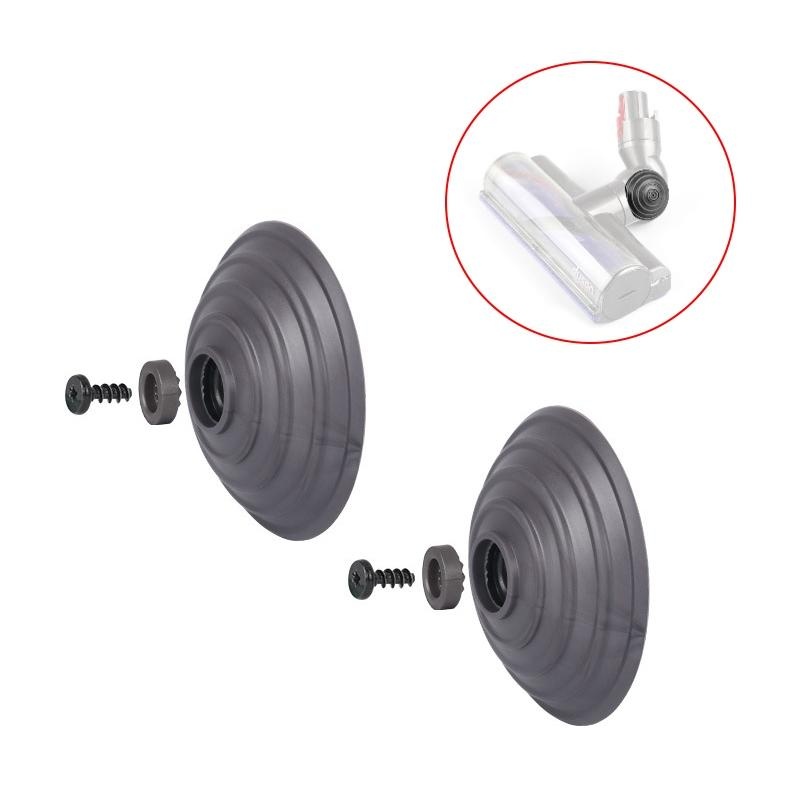
V-ball Wheels for Dyson Vacuum Cleaner Heads
Features: • Compatible models: • Compatible for V6 20W old style direct drive suction head • Compatible for V6/V7 35W direct drive suction head • Compatible for V8/V10/V11/V12 50W direct drive suction head • Check and replace the ball wheel in time to prolong the service life of the vacuum cleaner head. • Made of high-quality materials, excellent workmanship and durable. • Highly match with the vacuum cleaner • Helps protect your carpets and floors, easy to remove damaged dome covers and install new ones. • This replacement includes 2 replacement wheels, 2 fixings and 2 screws. • Weight: 20g Note: • The product is not universal, it mainly depends on whether the screw mouth is consistent Package Includes: • 1 x For Dyson V6 V7 V8 V10 V11 V12 Vacuum Cleaner V-Ball Wheels Of Direct Drive Cleaner Head Returns, Refunds, and Replacements: Products that are received faulty, damaged, or not as described are eligible for a return, refund, or replacement by Australian Consumer Law (ACL). We are committed to ensuring that all products meet the standards of quality and reliability expected by our customers. However, please note that we do not accept returns or provide refunds for Changes of Mind (COM). We encourage you to carefully consider your purchase to ensure it meets your needs and expectations. Delivery Timeframe: Please note that we cannot guarantee an exact delivery date. The estimated delivery timeframes exclude weekends, public holidays, and any potential delays caused by local shipping carriers due to network congestion, natural disasters (such as floods or bushfires), or other unforeseen circumstances. 8-12 Working Days (approximately) across Australia
Brand: Budget Appliances
Category: Home & Garden > Household Appliance Accessories > Vacuum Accessories > Wheels Replacement Kits